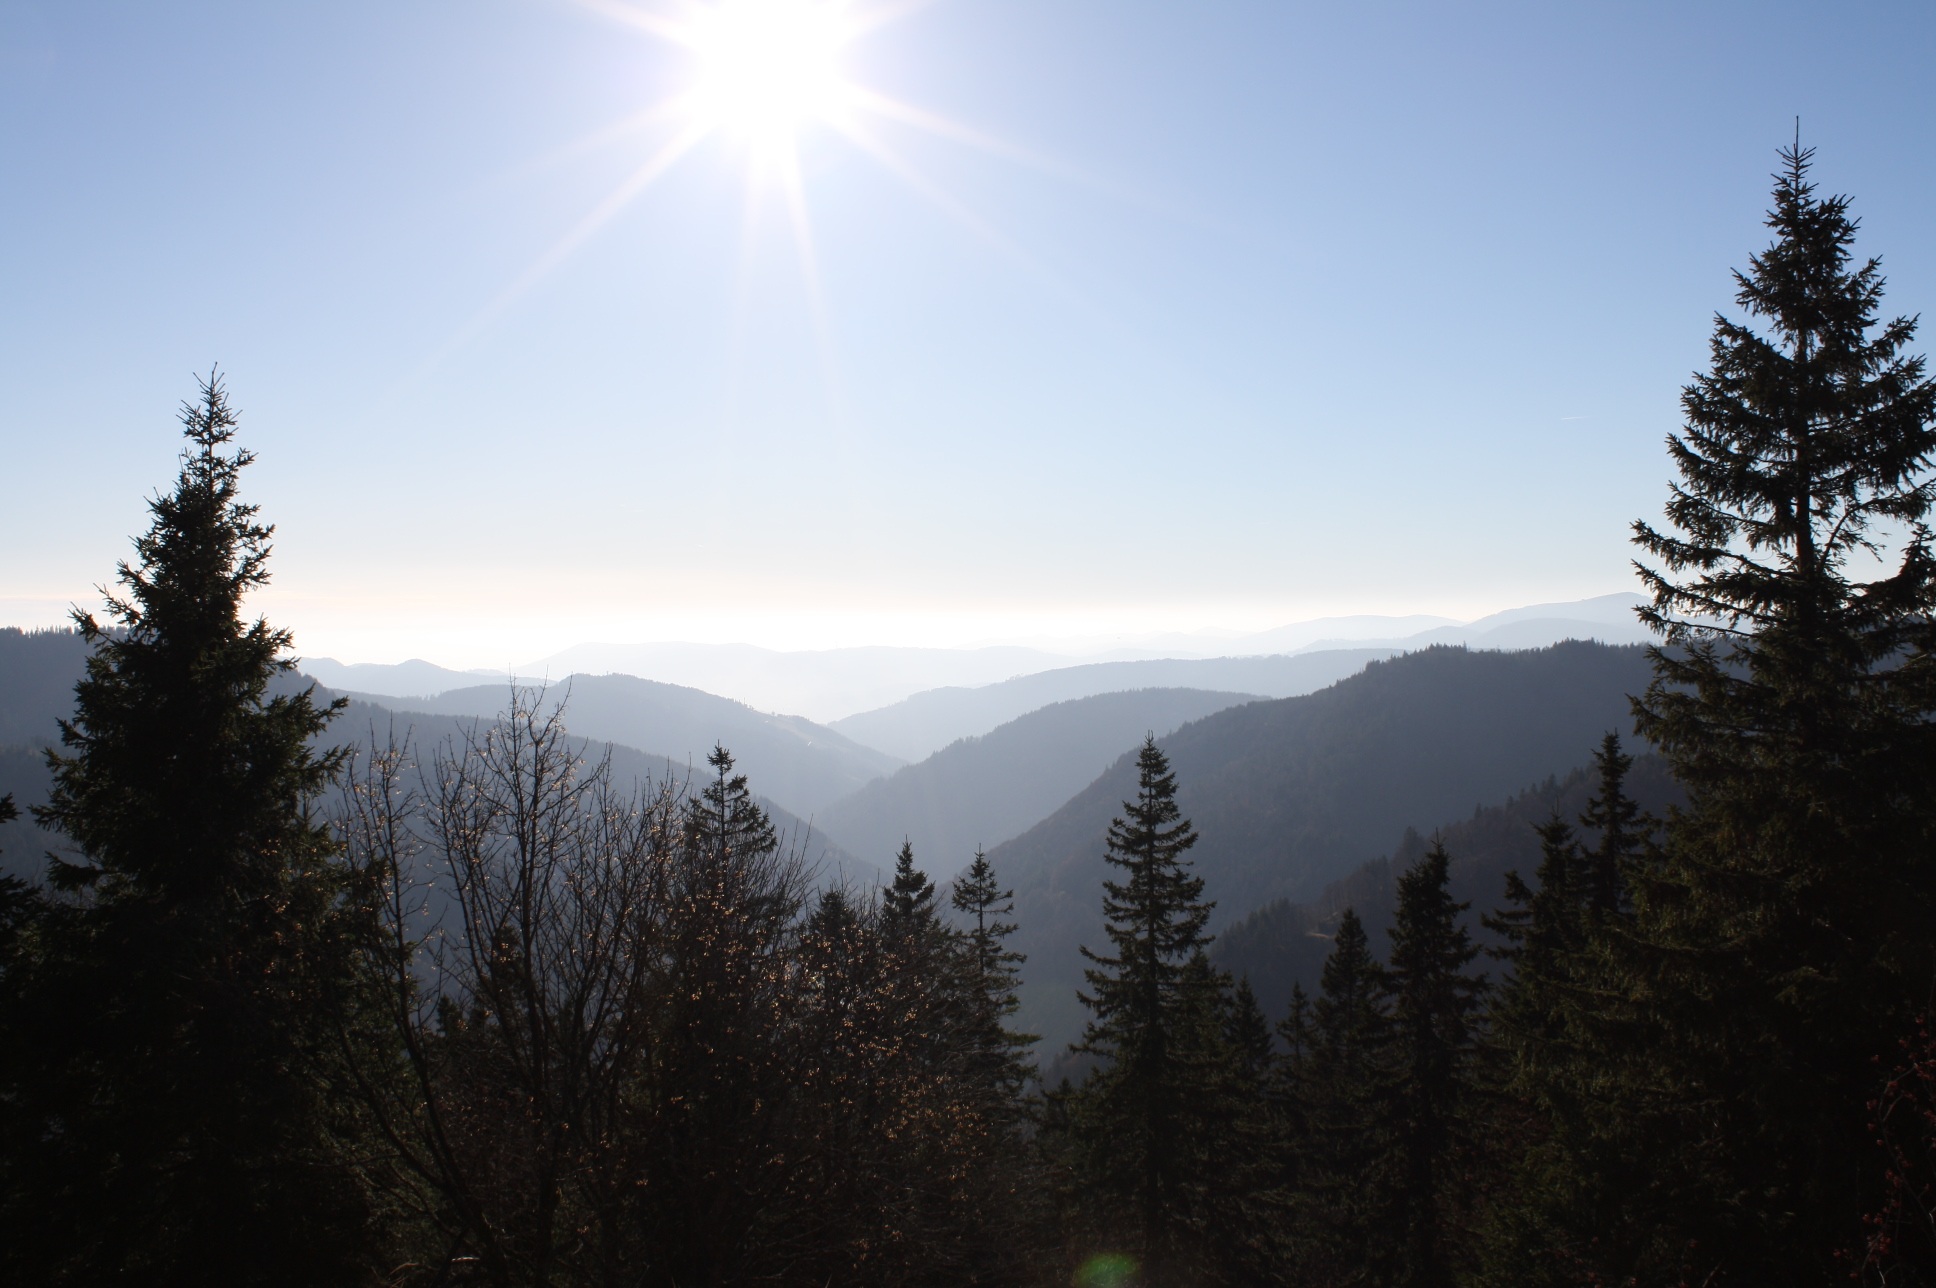
tree, nature, forest, wilderness, mountain, snow, sunlight, morning, valley, mountain range, panorama, weather, ridge, summit, feldberg, black forest, landform, atmospheric phenomenon, mountainous landforms